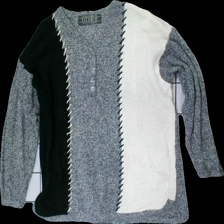
View: front
Type: Sweater
Category: Ladies
Brand: Not in the list
Brand text on label: vitamin
Colors: White, Grey, Black
Material: 50 silk 50% unknown
Pattern: Other
Cut: Regular
Season: All
Price range: 50-100
Recommended usage: Reuse